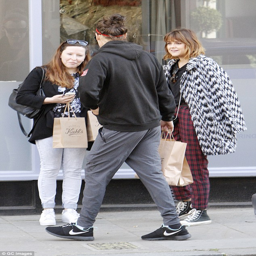
mr. popular : was happy to stop and chat to female fans on the street